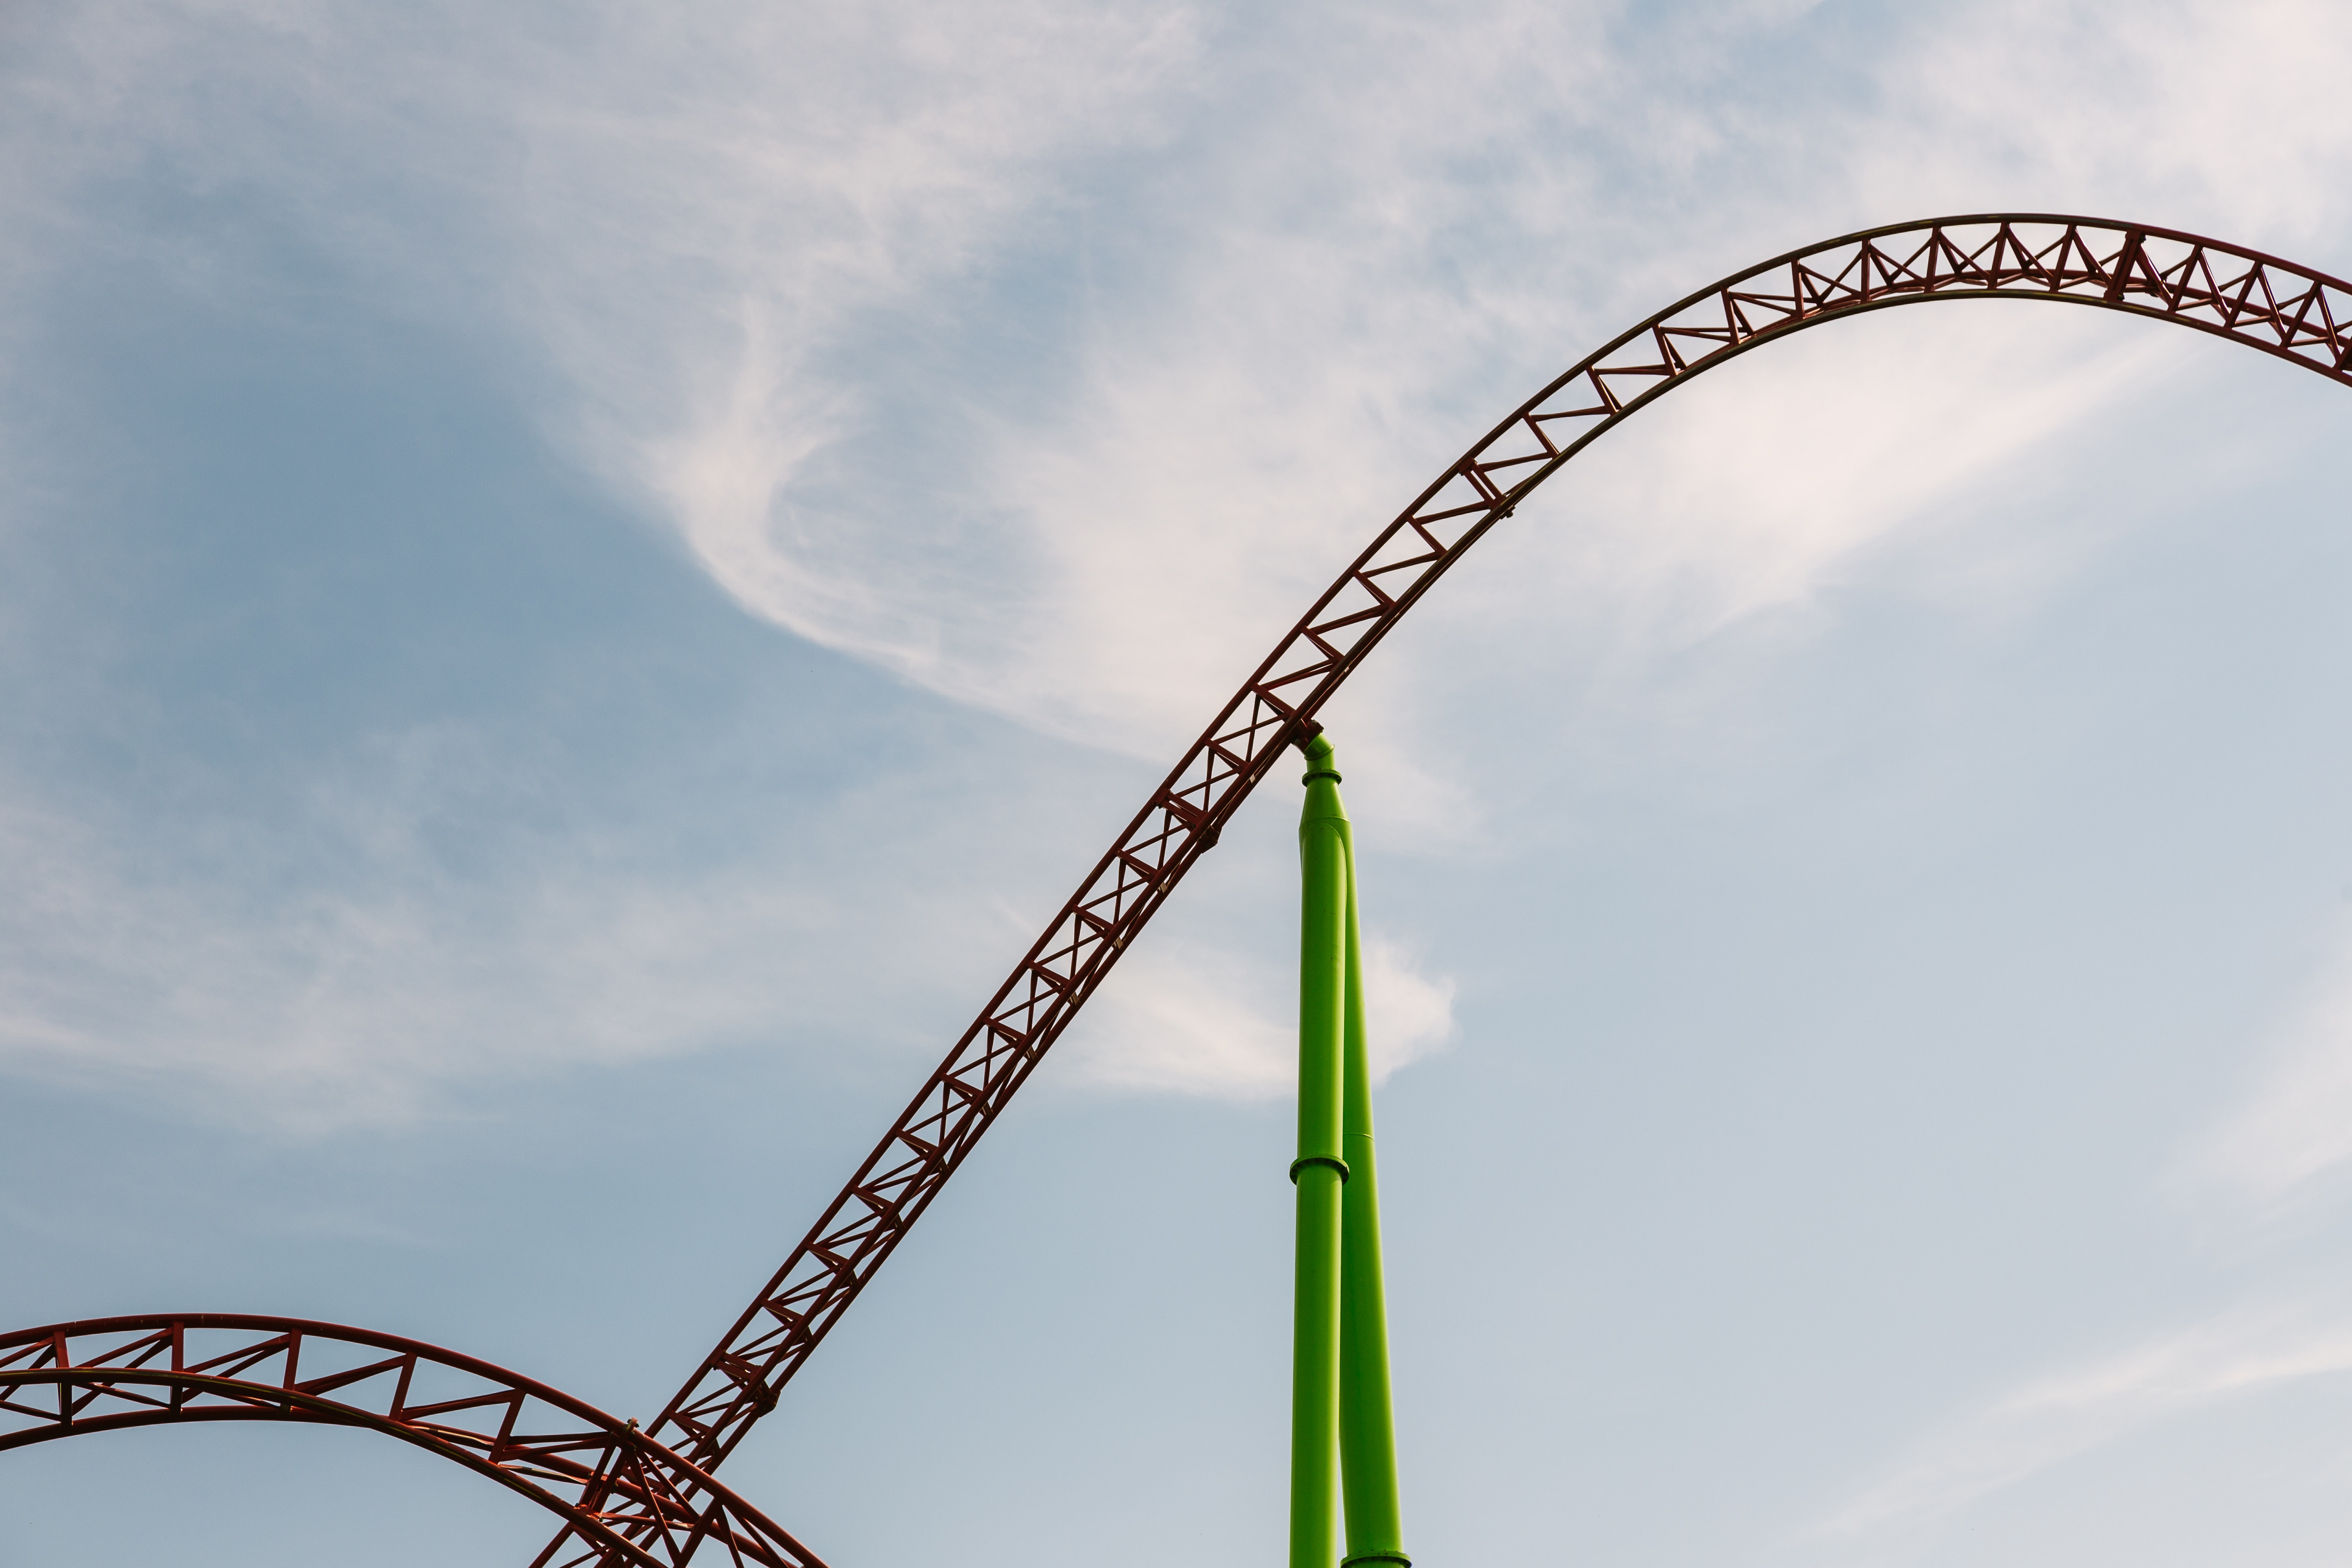
amusement ride, roller coaster, amusement park, landmark, sky, park, pole, nonbuilding structure, recreation, fun, architecture, cloud, tourist attraction